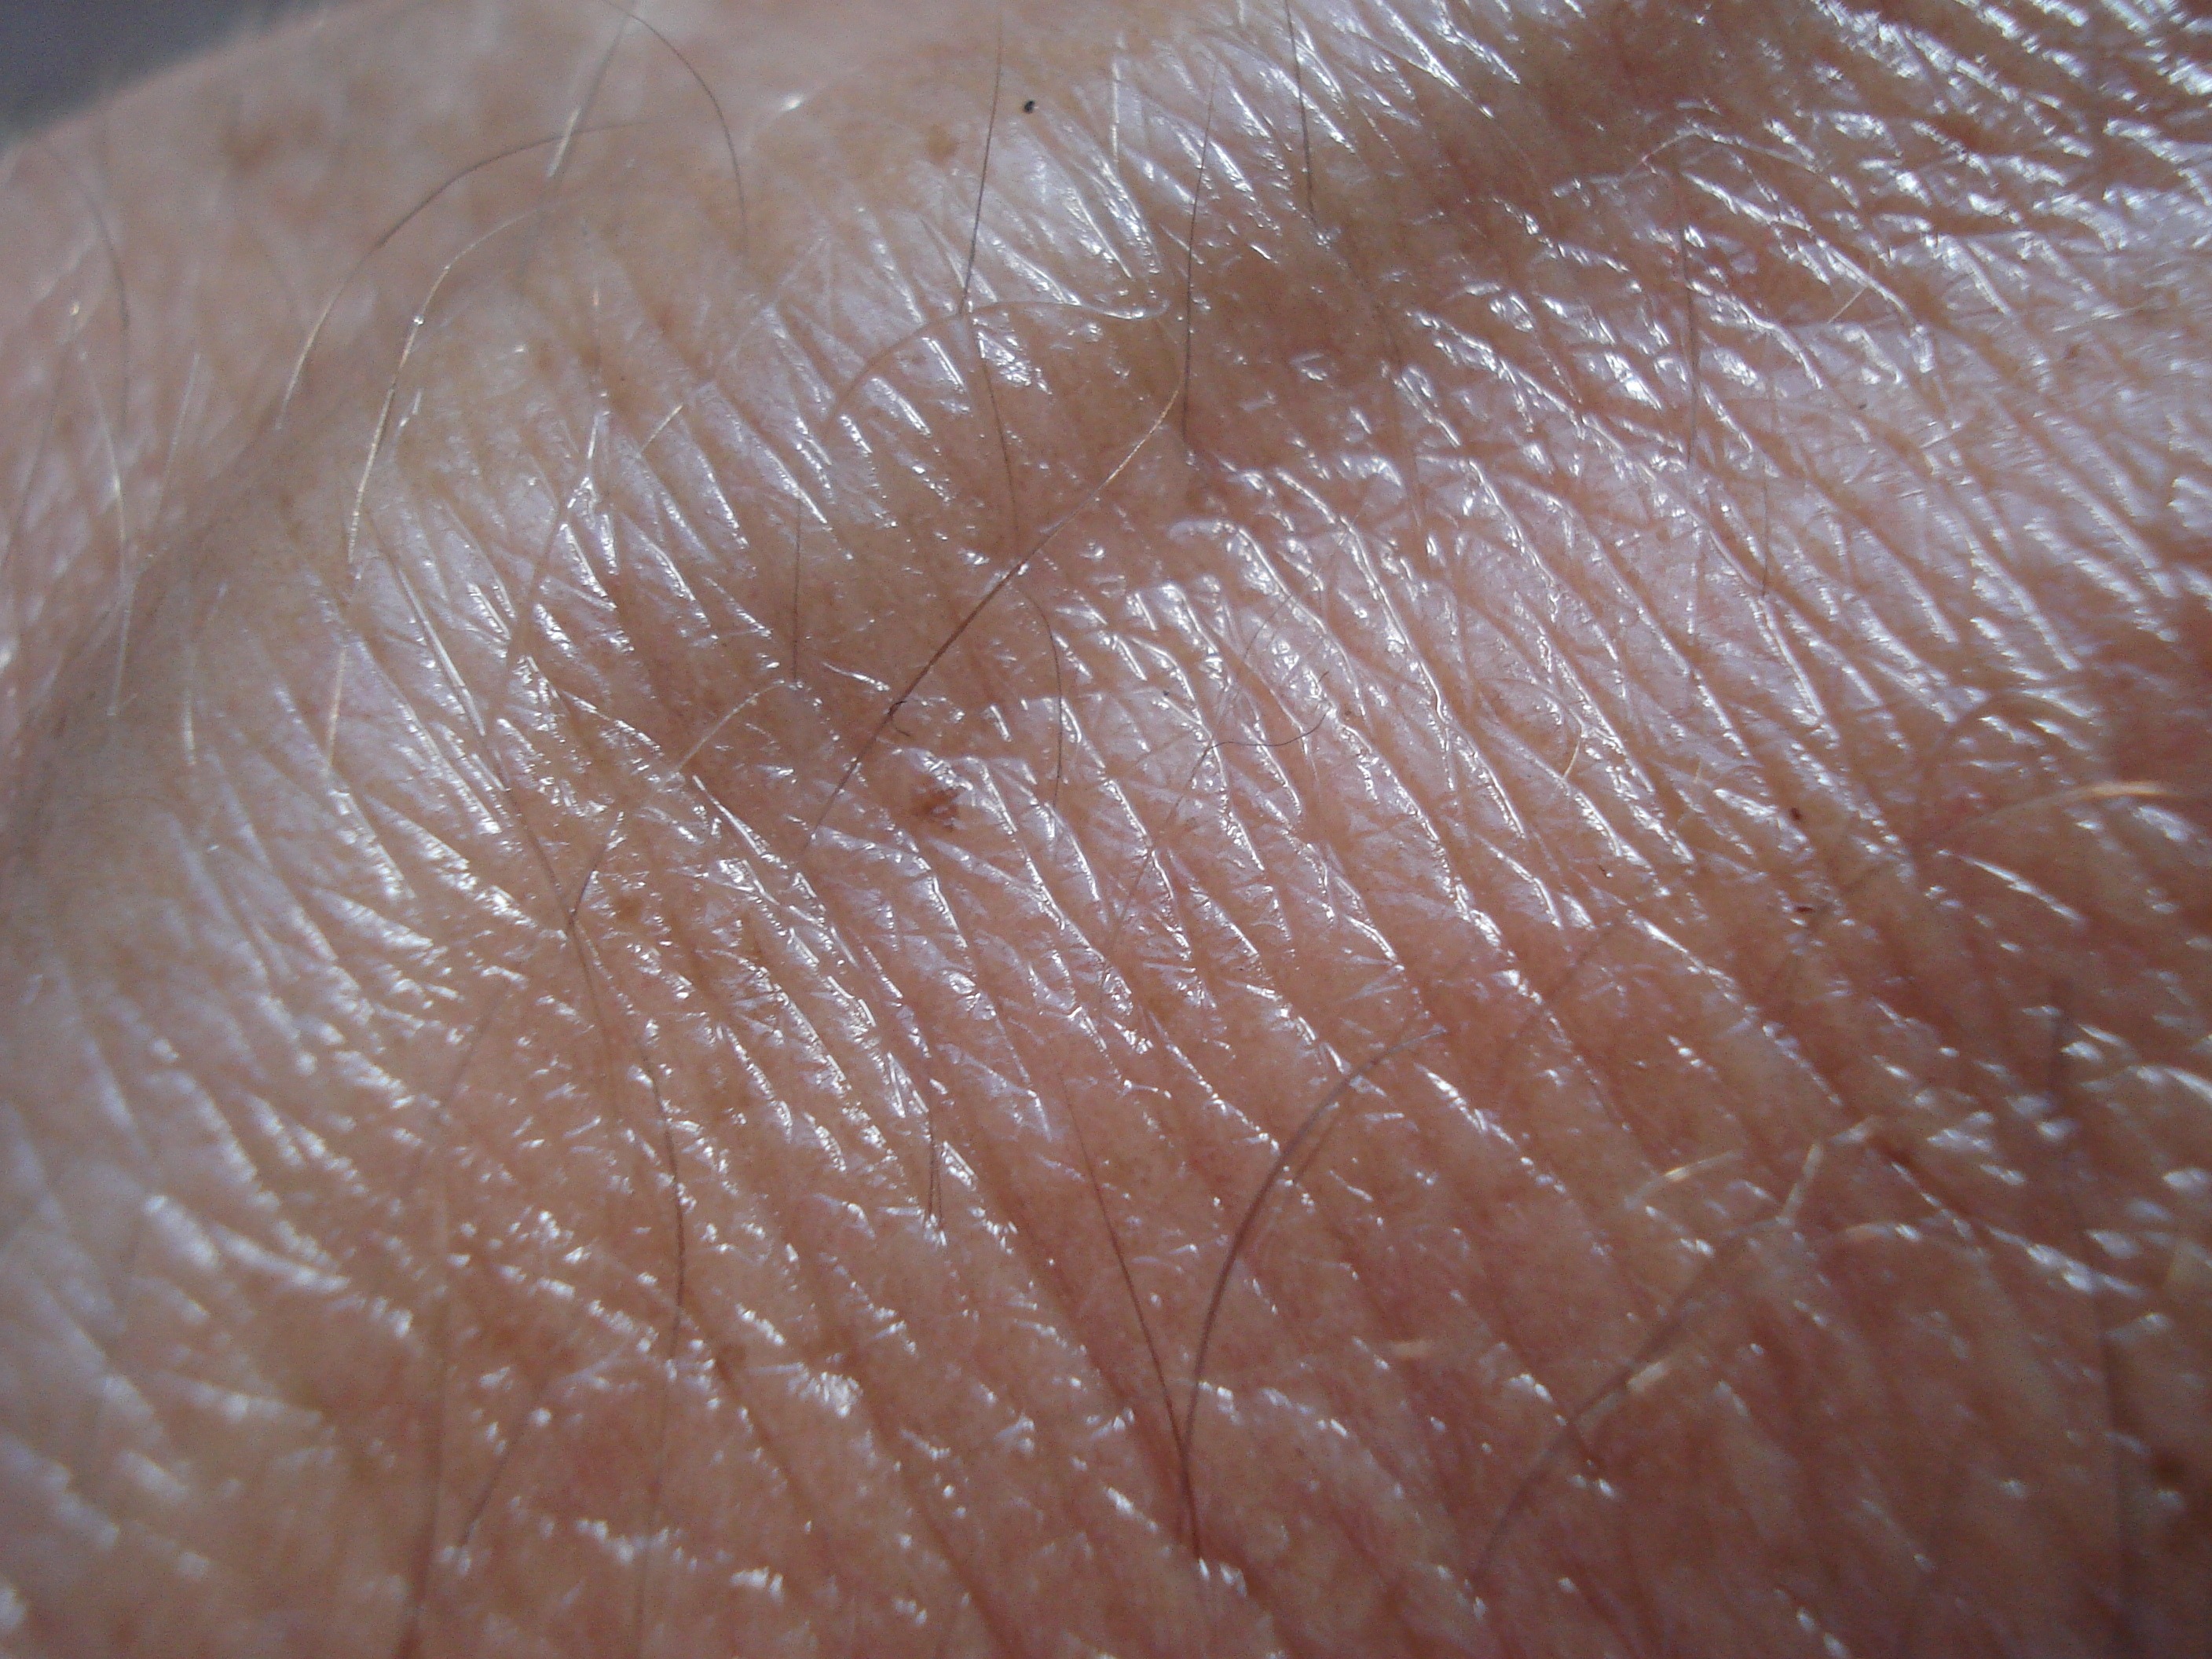
brown, human, lip, vein, mouth, eyelash, close up, face, nose, cheek, eye, skin, organ, skin cancer